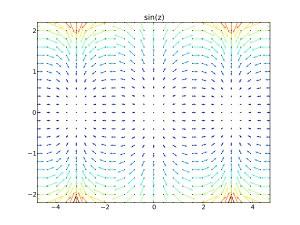
En géométrie, le sinus d'un angle dans un triangle rectangle est le rapport entre la longueur du côté opposé à cet angle et la longueur de l'hypoténuse. La notion s'étend aussi à tout angle géométrique. Dans cette acception, le sinus est un nombre compris entre 0 et 1. Si l'on introduit une notion d'orientation, les angles peuvent prendre n'importe quelle valeur positive ou négative, et le sinus est un nombre compris entre −1 et +1. Le sinus d'un angle α est noté sin ou simplement sin α.